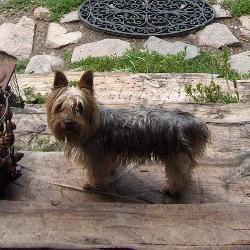
Australian_terrier